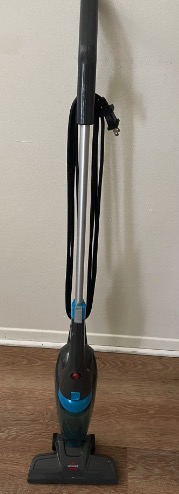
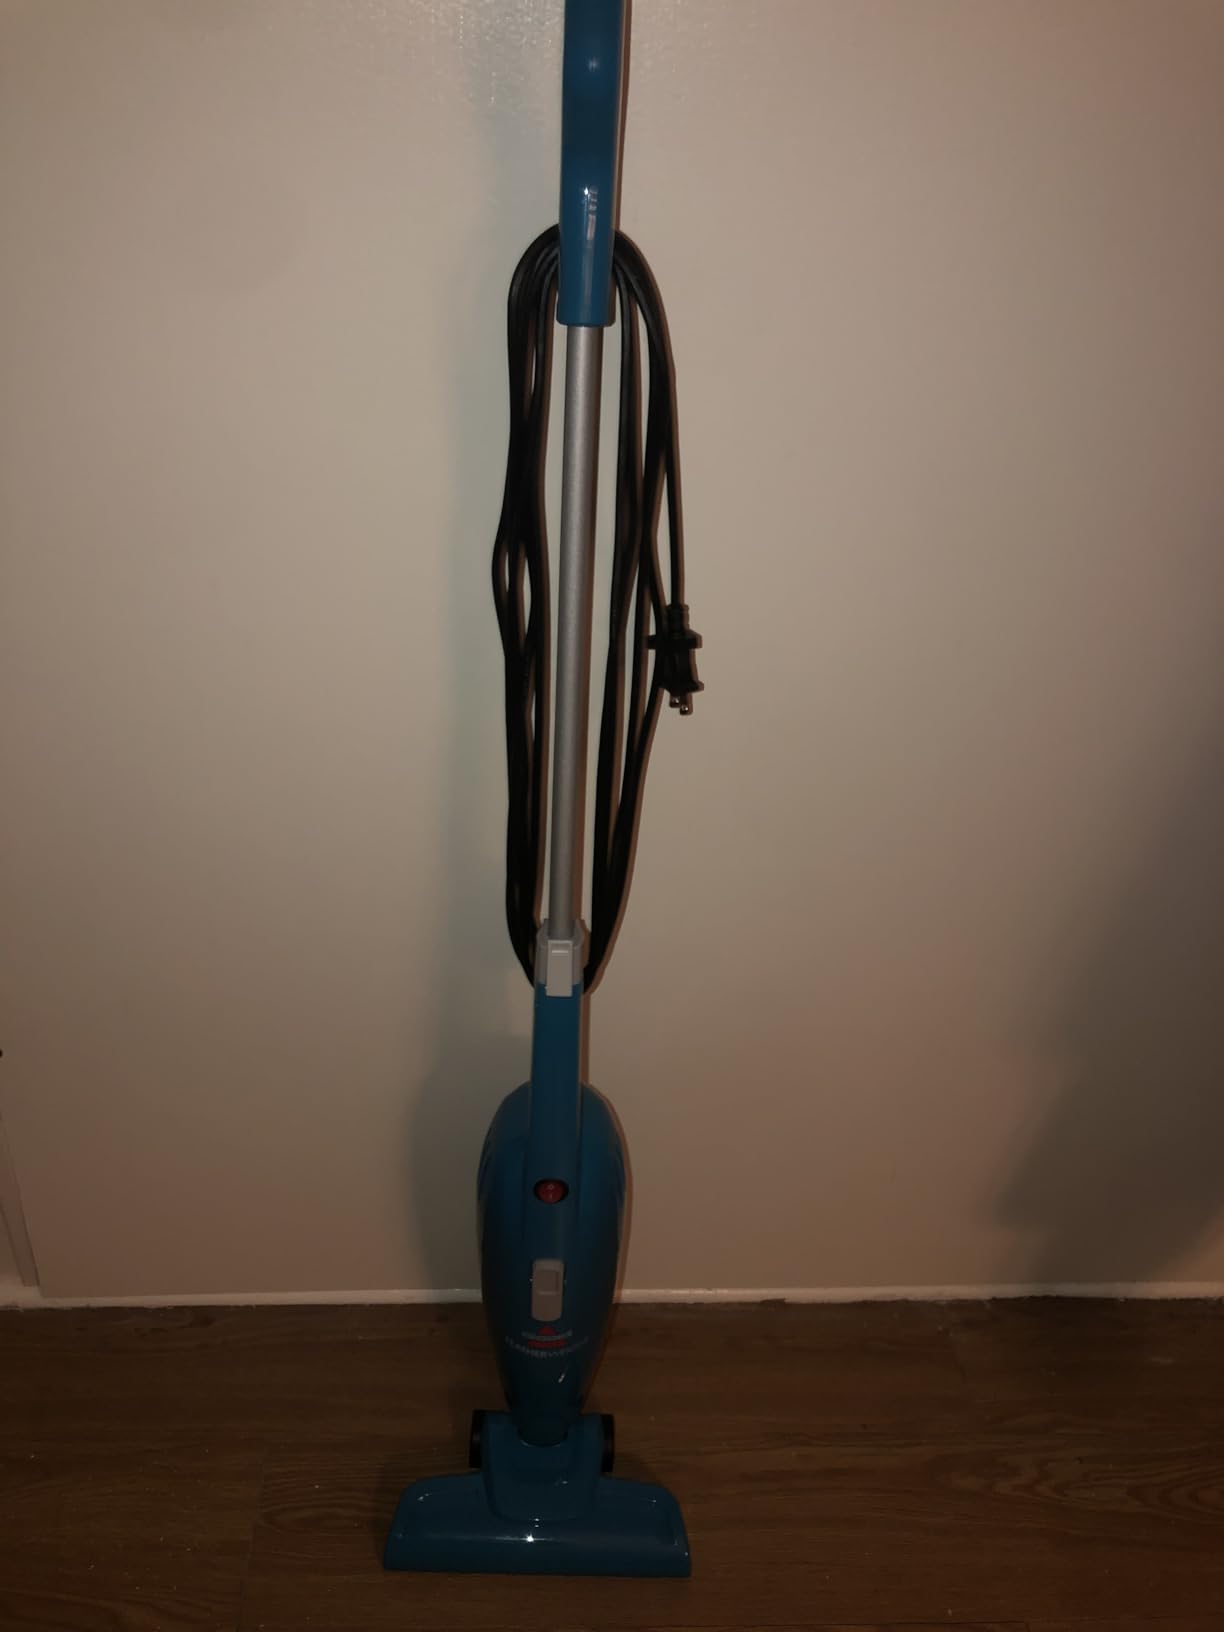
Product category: items_vacuum
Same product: no